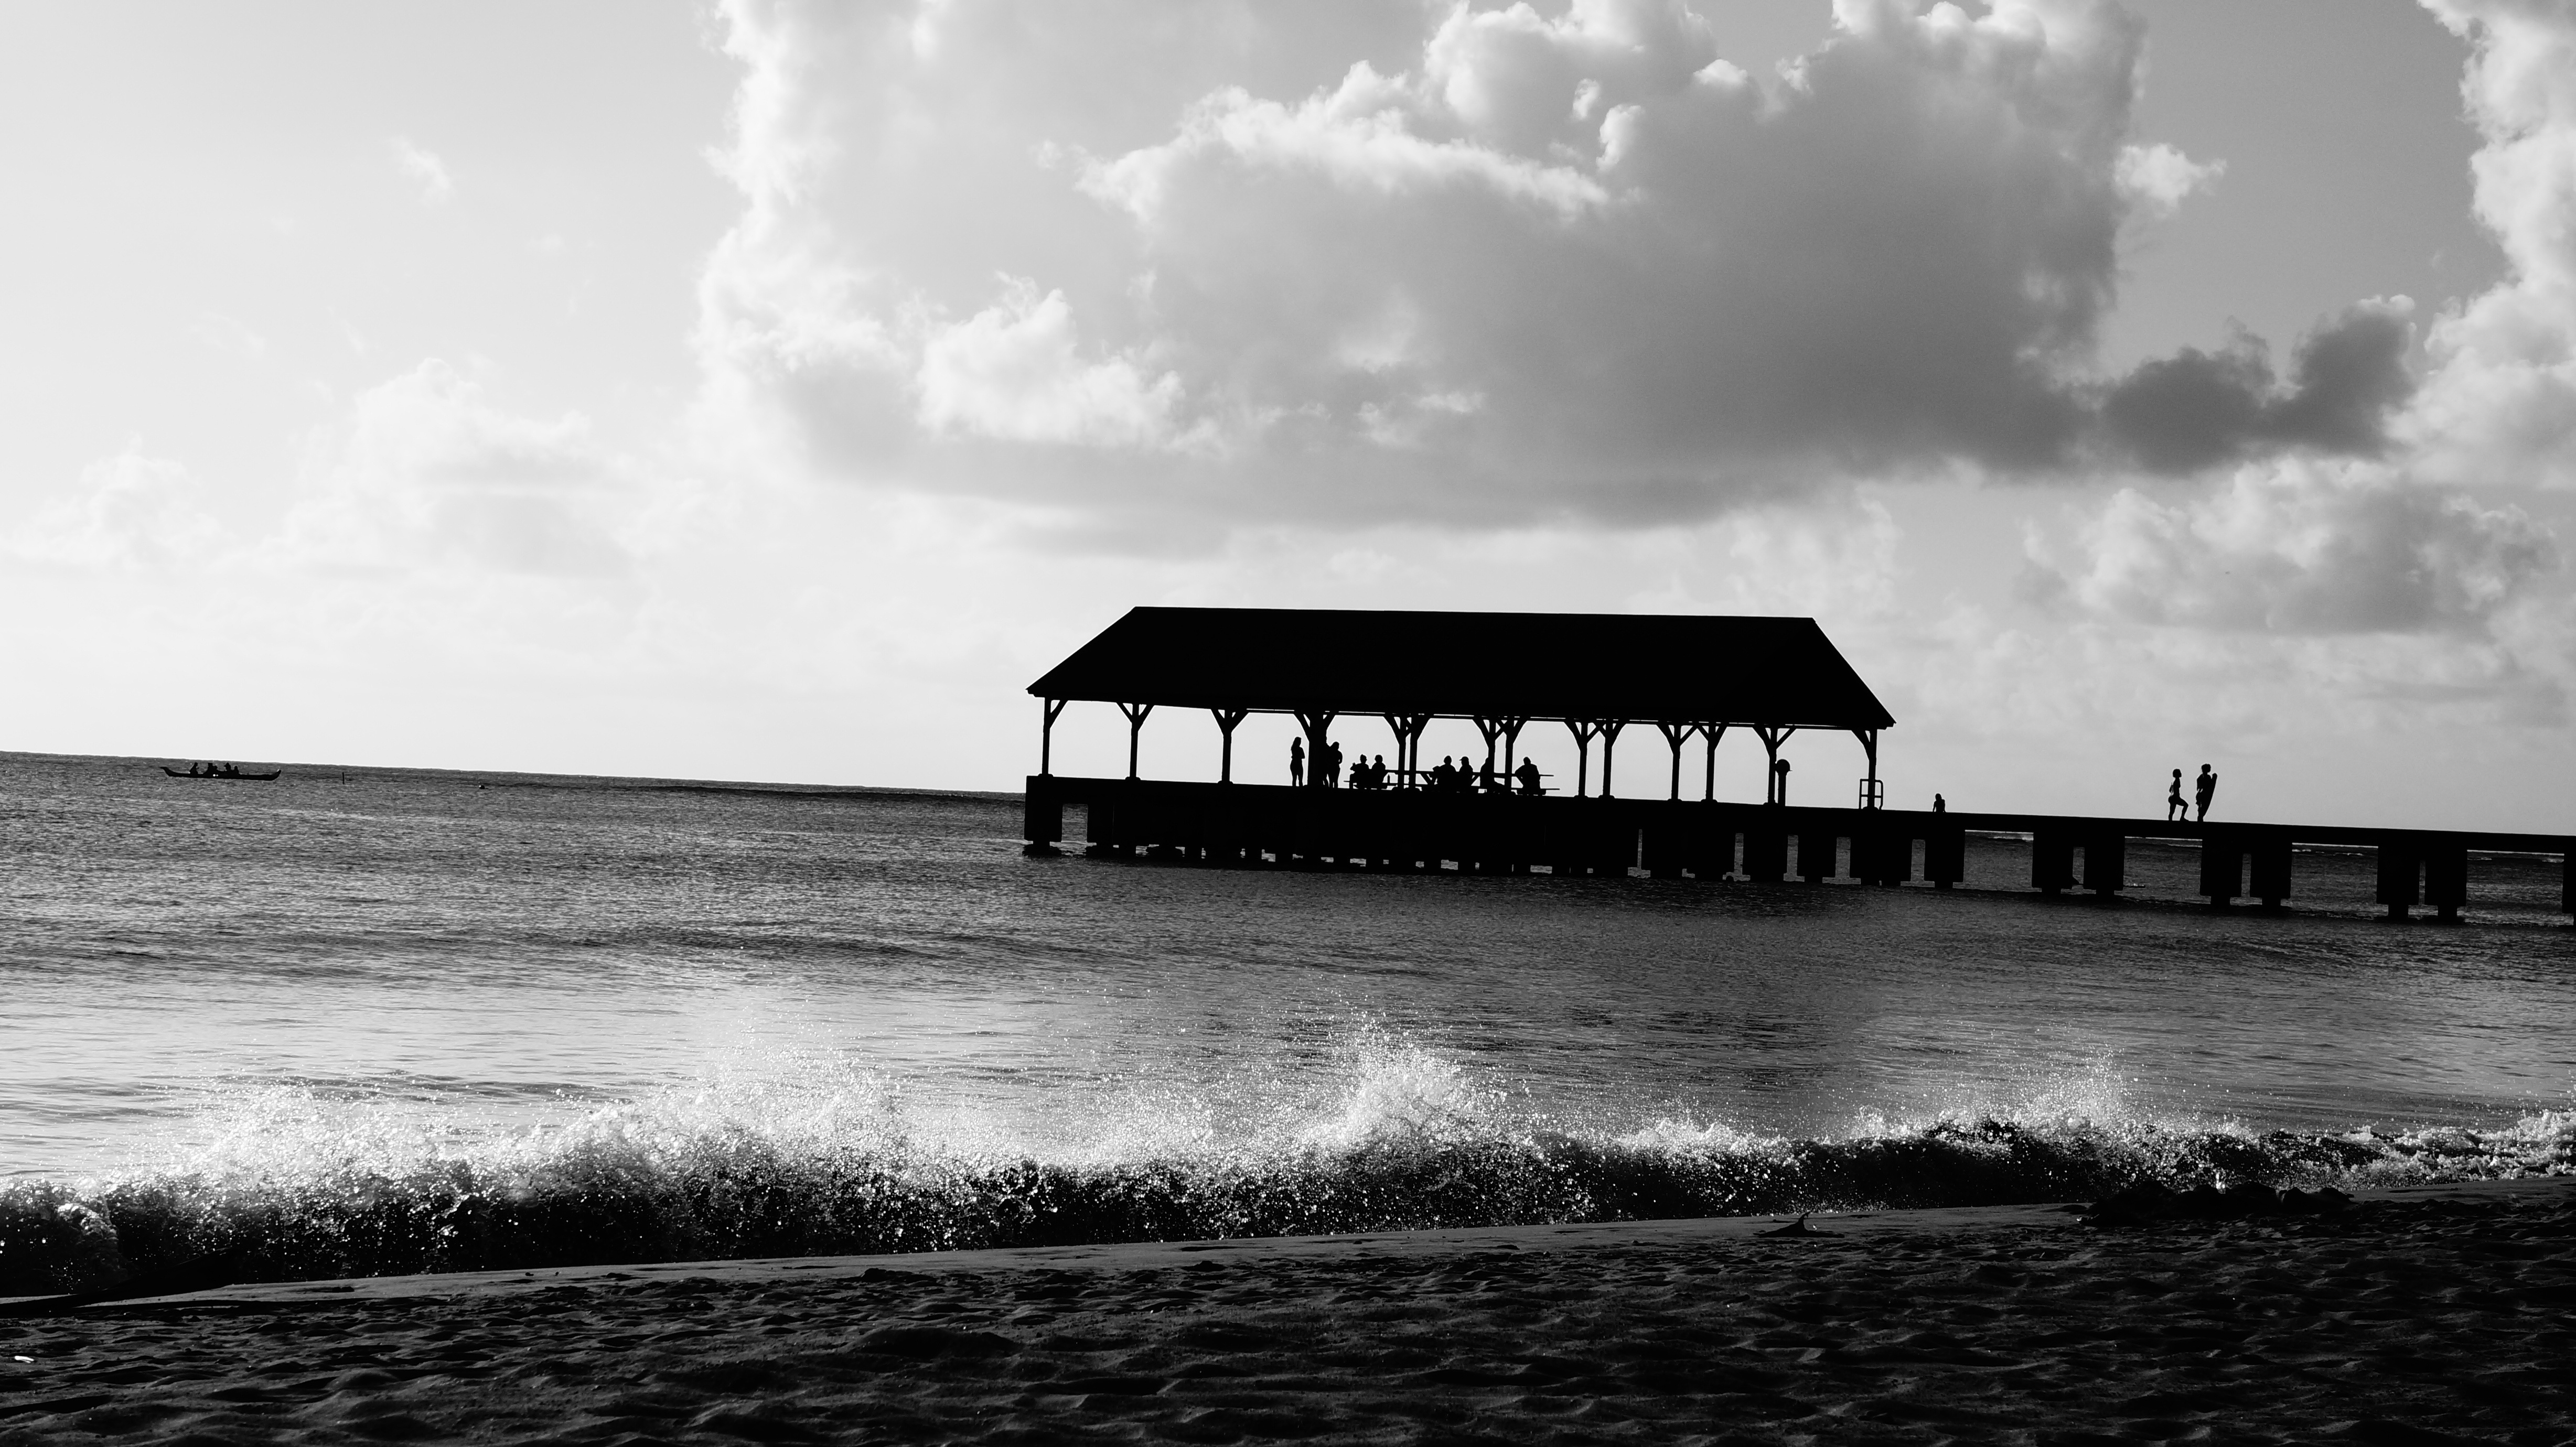
sea, coast, ocean, horizon, cloud, black and white, sky, white, photography, wave, pier, black, monochrome, monochrome photography